Bhakti Hridaya Bon

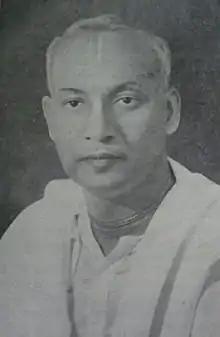

Bhakti Hridaya Bon, also known as Swami Bon (Baharpur, 23 March 1901 – Vrindavan, 7 July 1982), was a disciple of Bhaktisiddhanta Sarasvati and a guru in the Gaudiya Math following the philosophy of bhakti, specifically that of Caitanya Mahaprabhu and Gaudiya Vaishnava theology. At the time of his death, he left behind thousands of Bengali disciples in India.